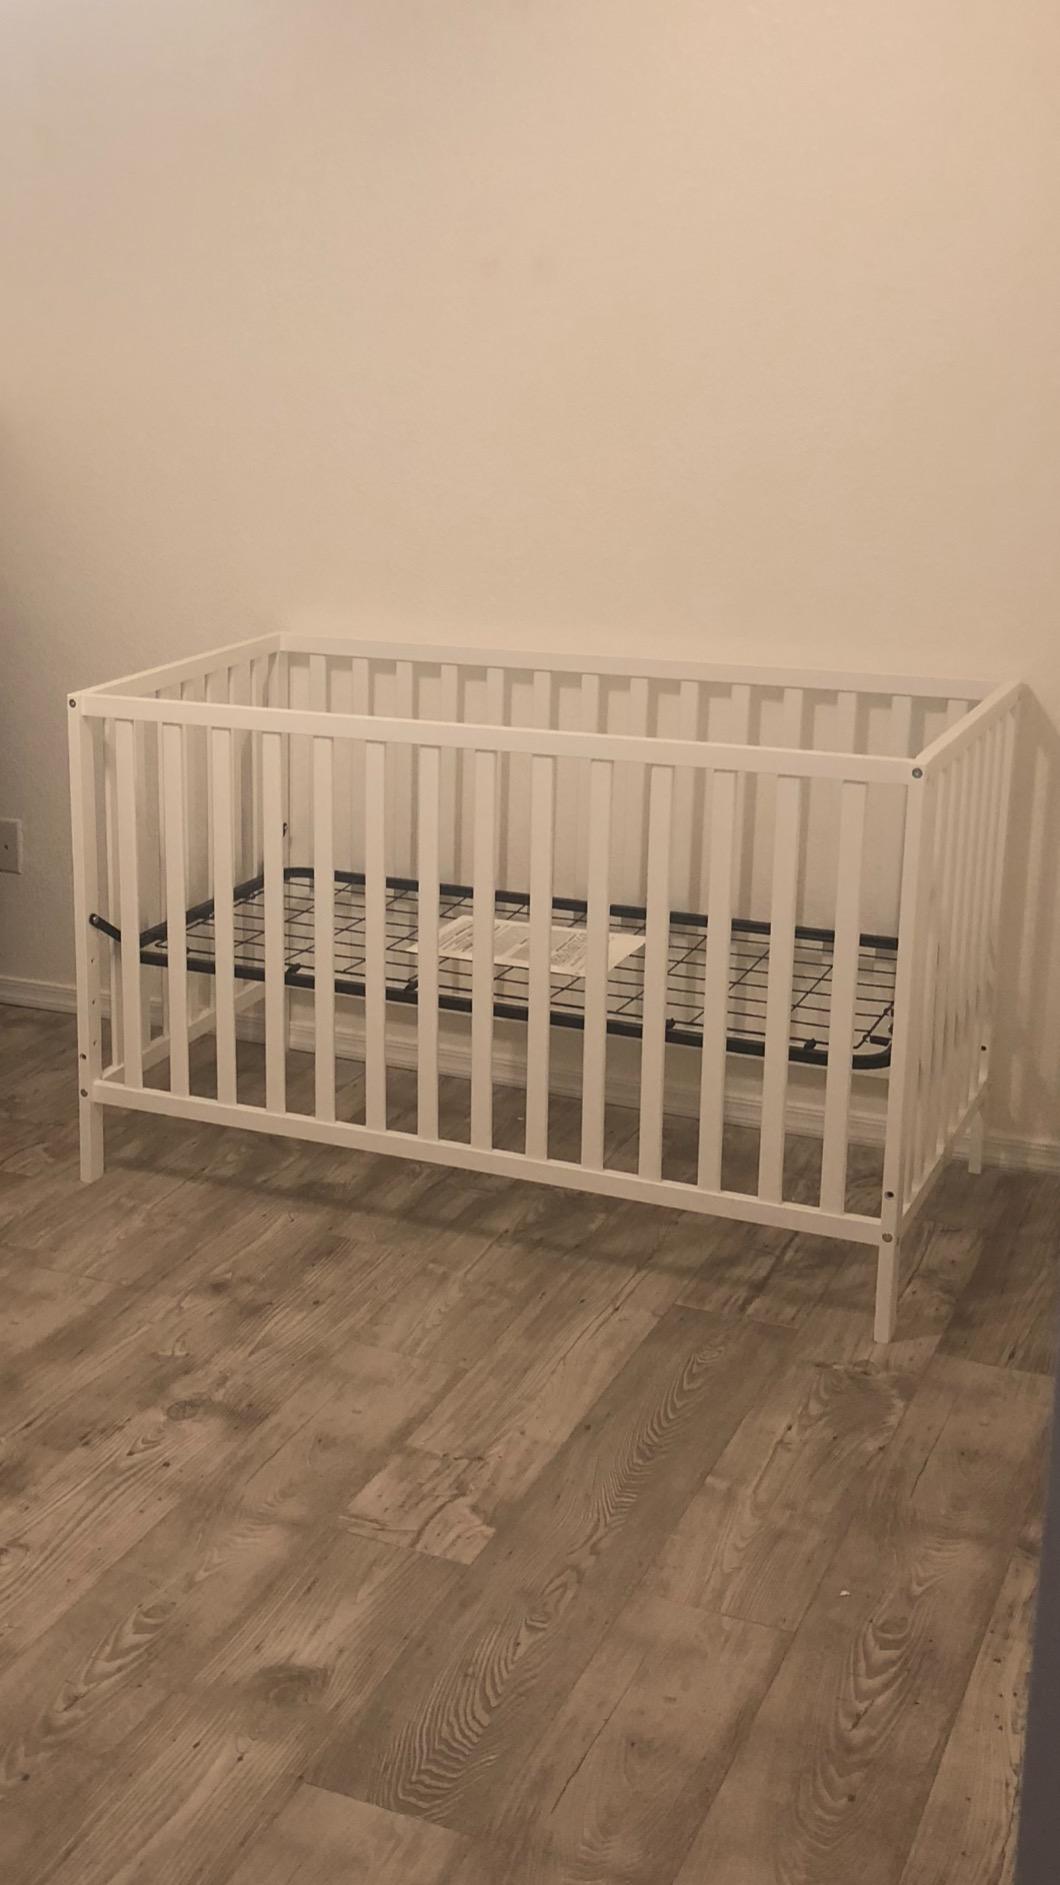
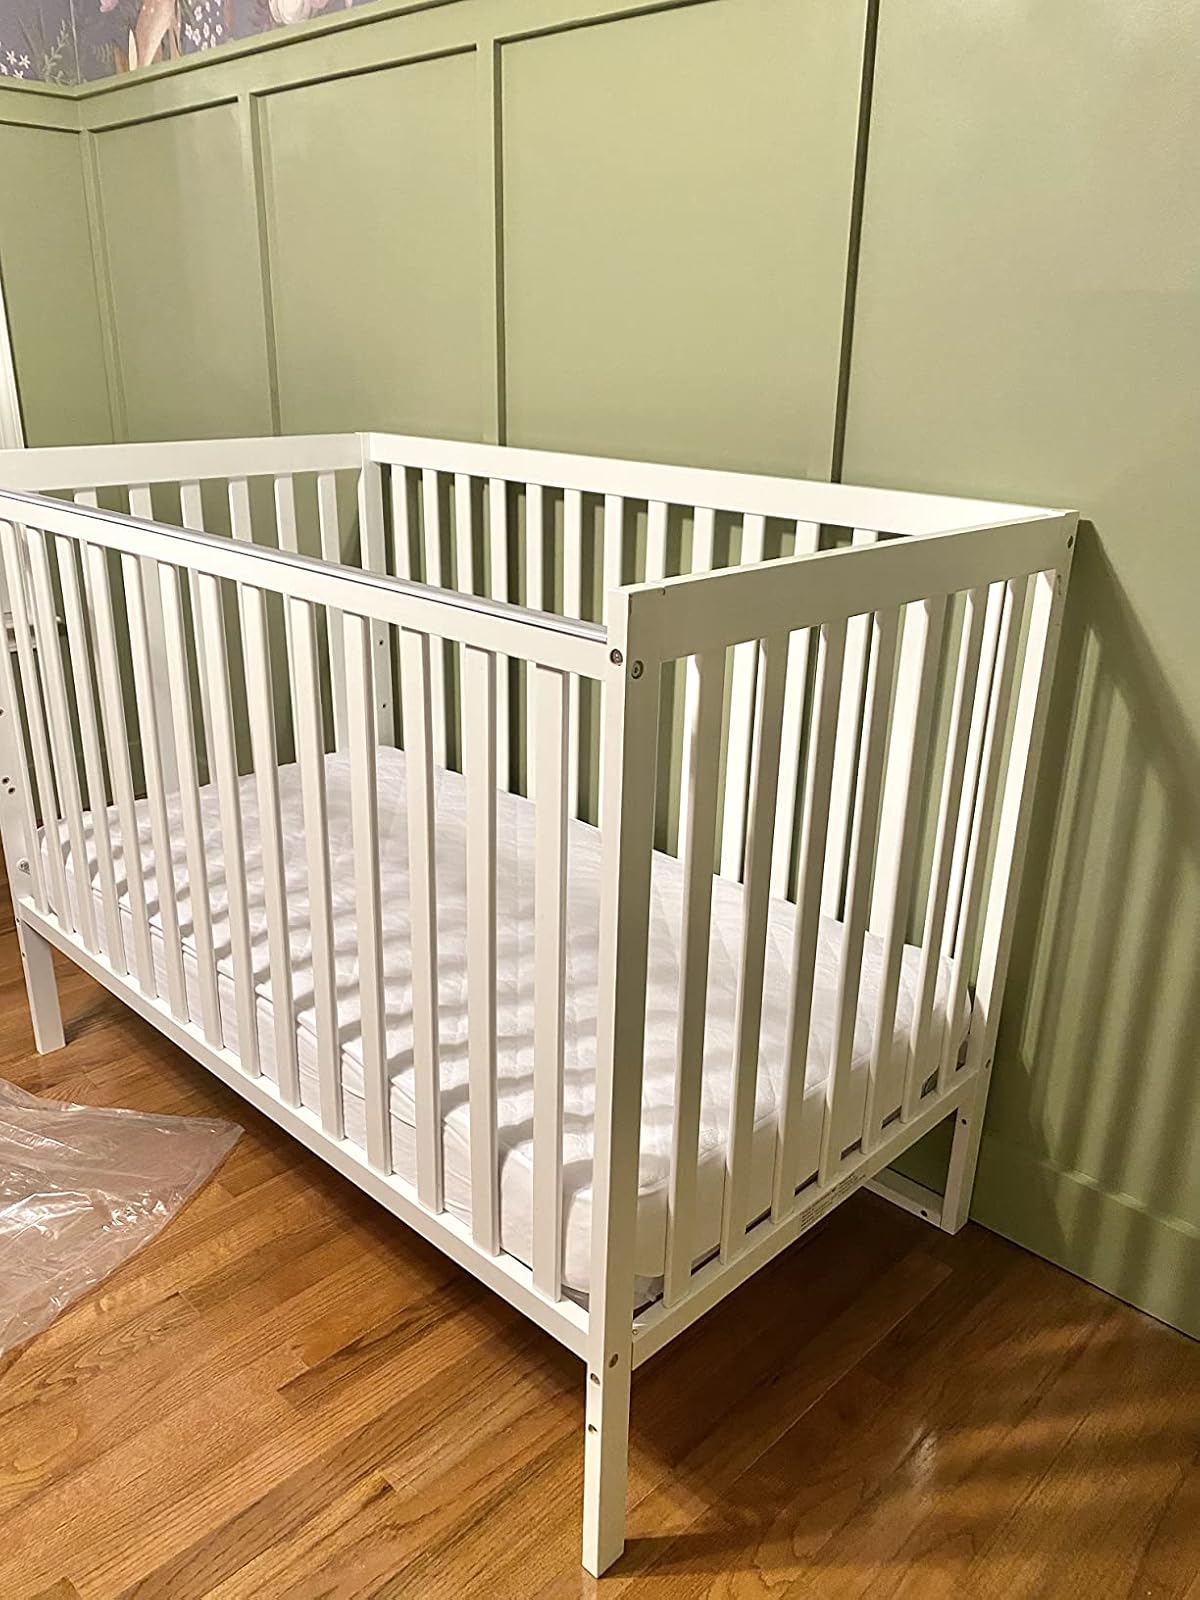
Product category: products_crib
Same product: no